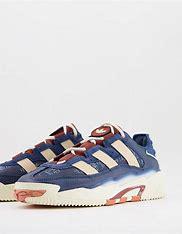
Brand: adidas
Model: originals Adidas Originals Niteball